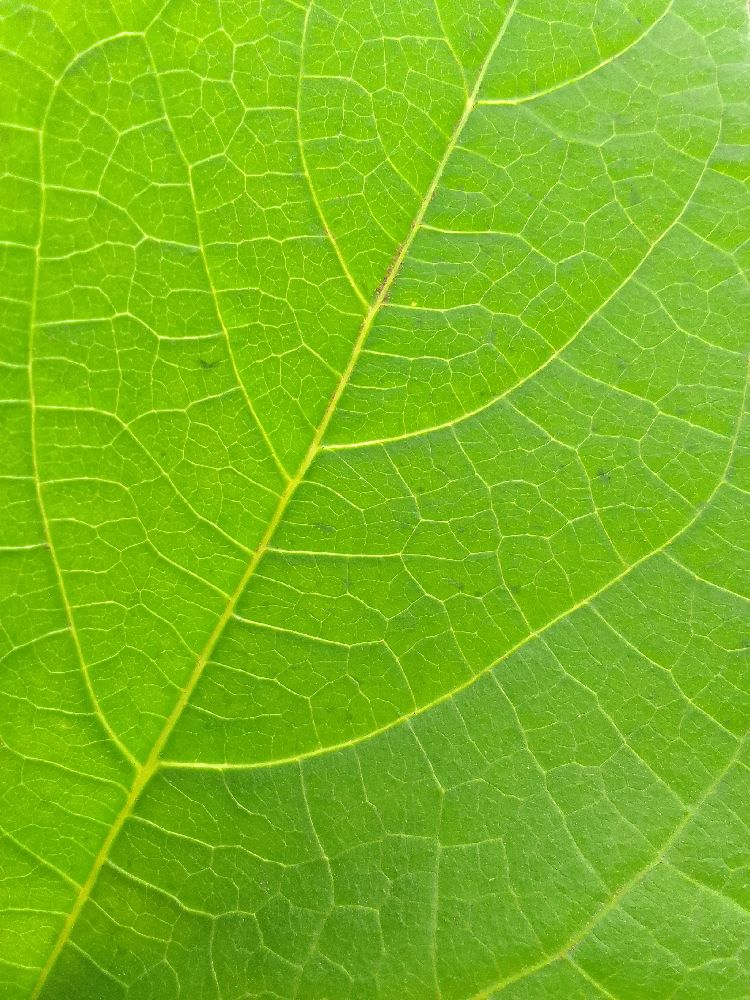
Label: healthy